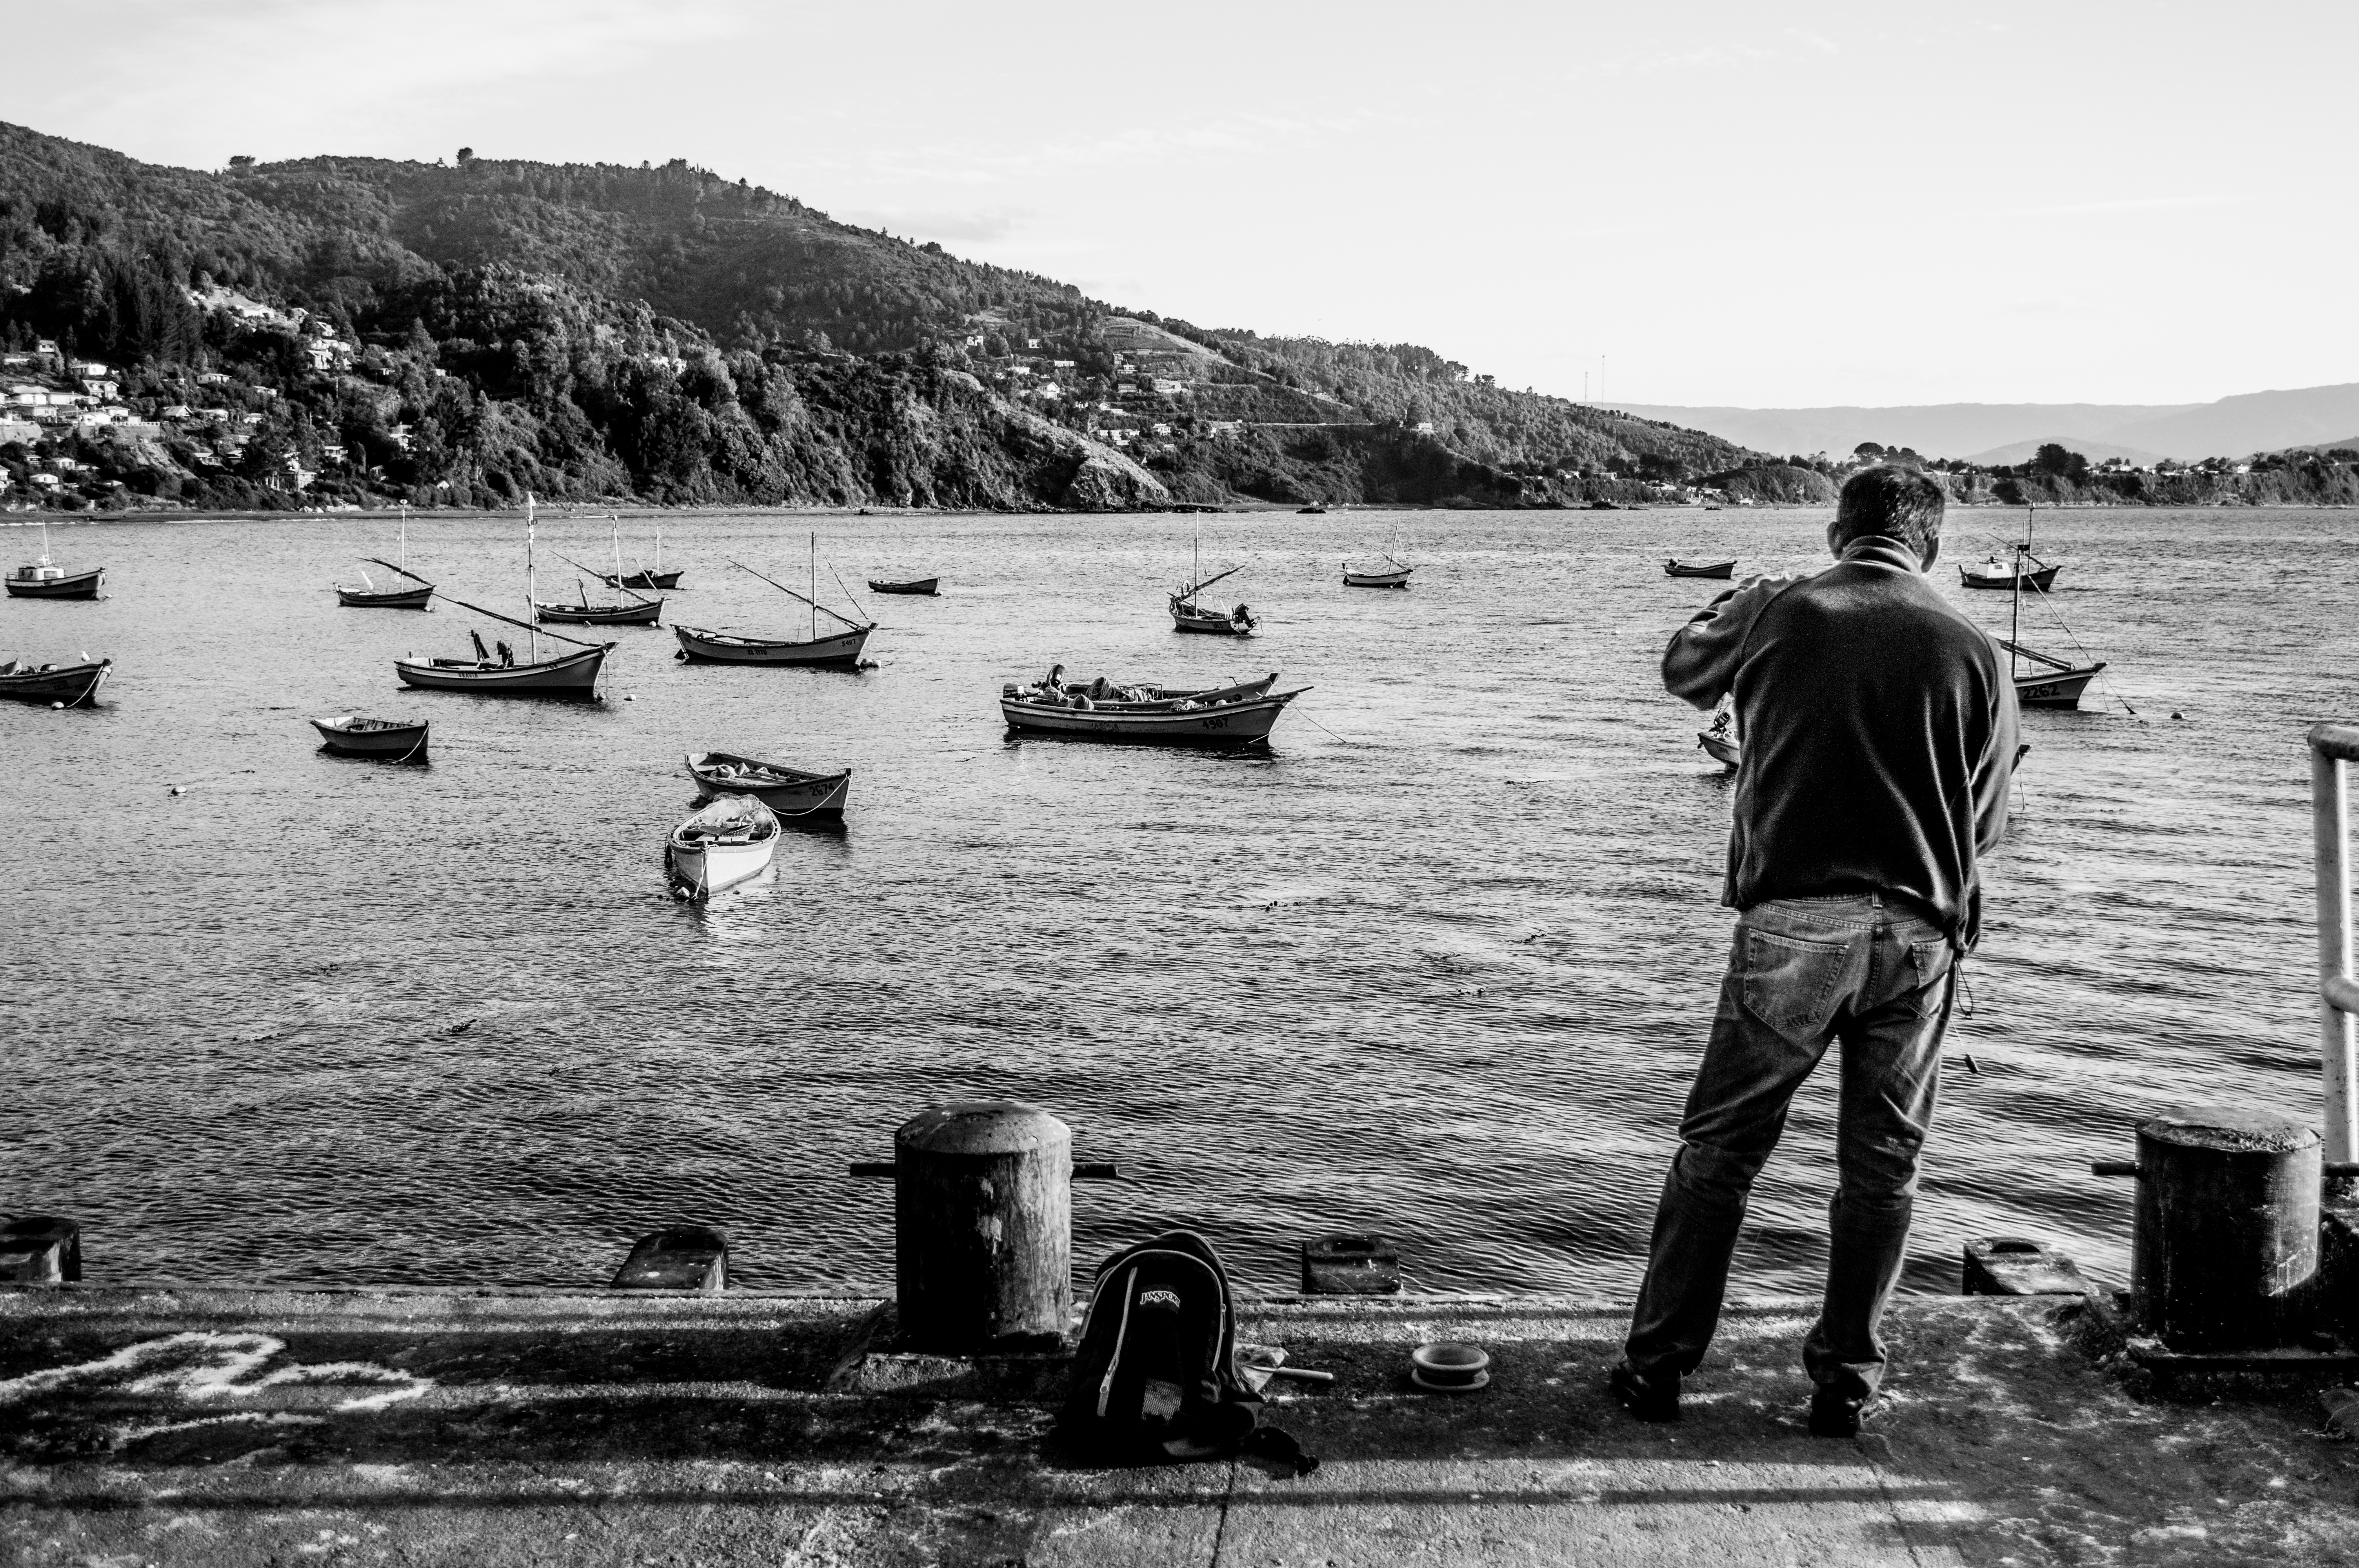
sea, coast, black and white, photography, monochrome, monochrome photography